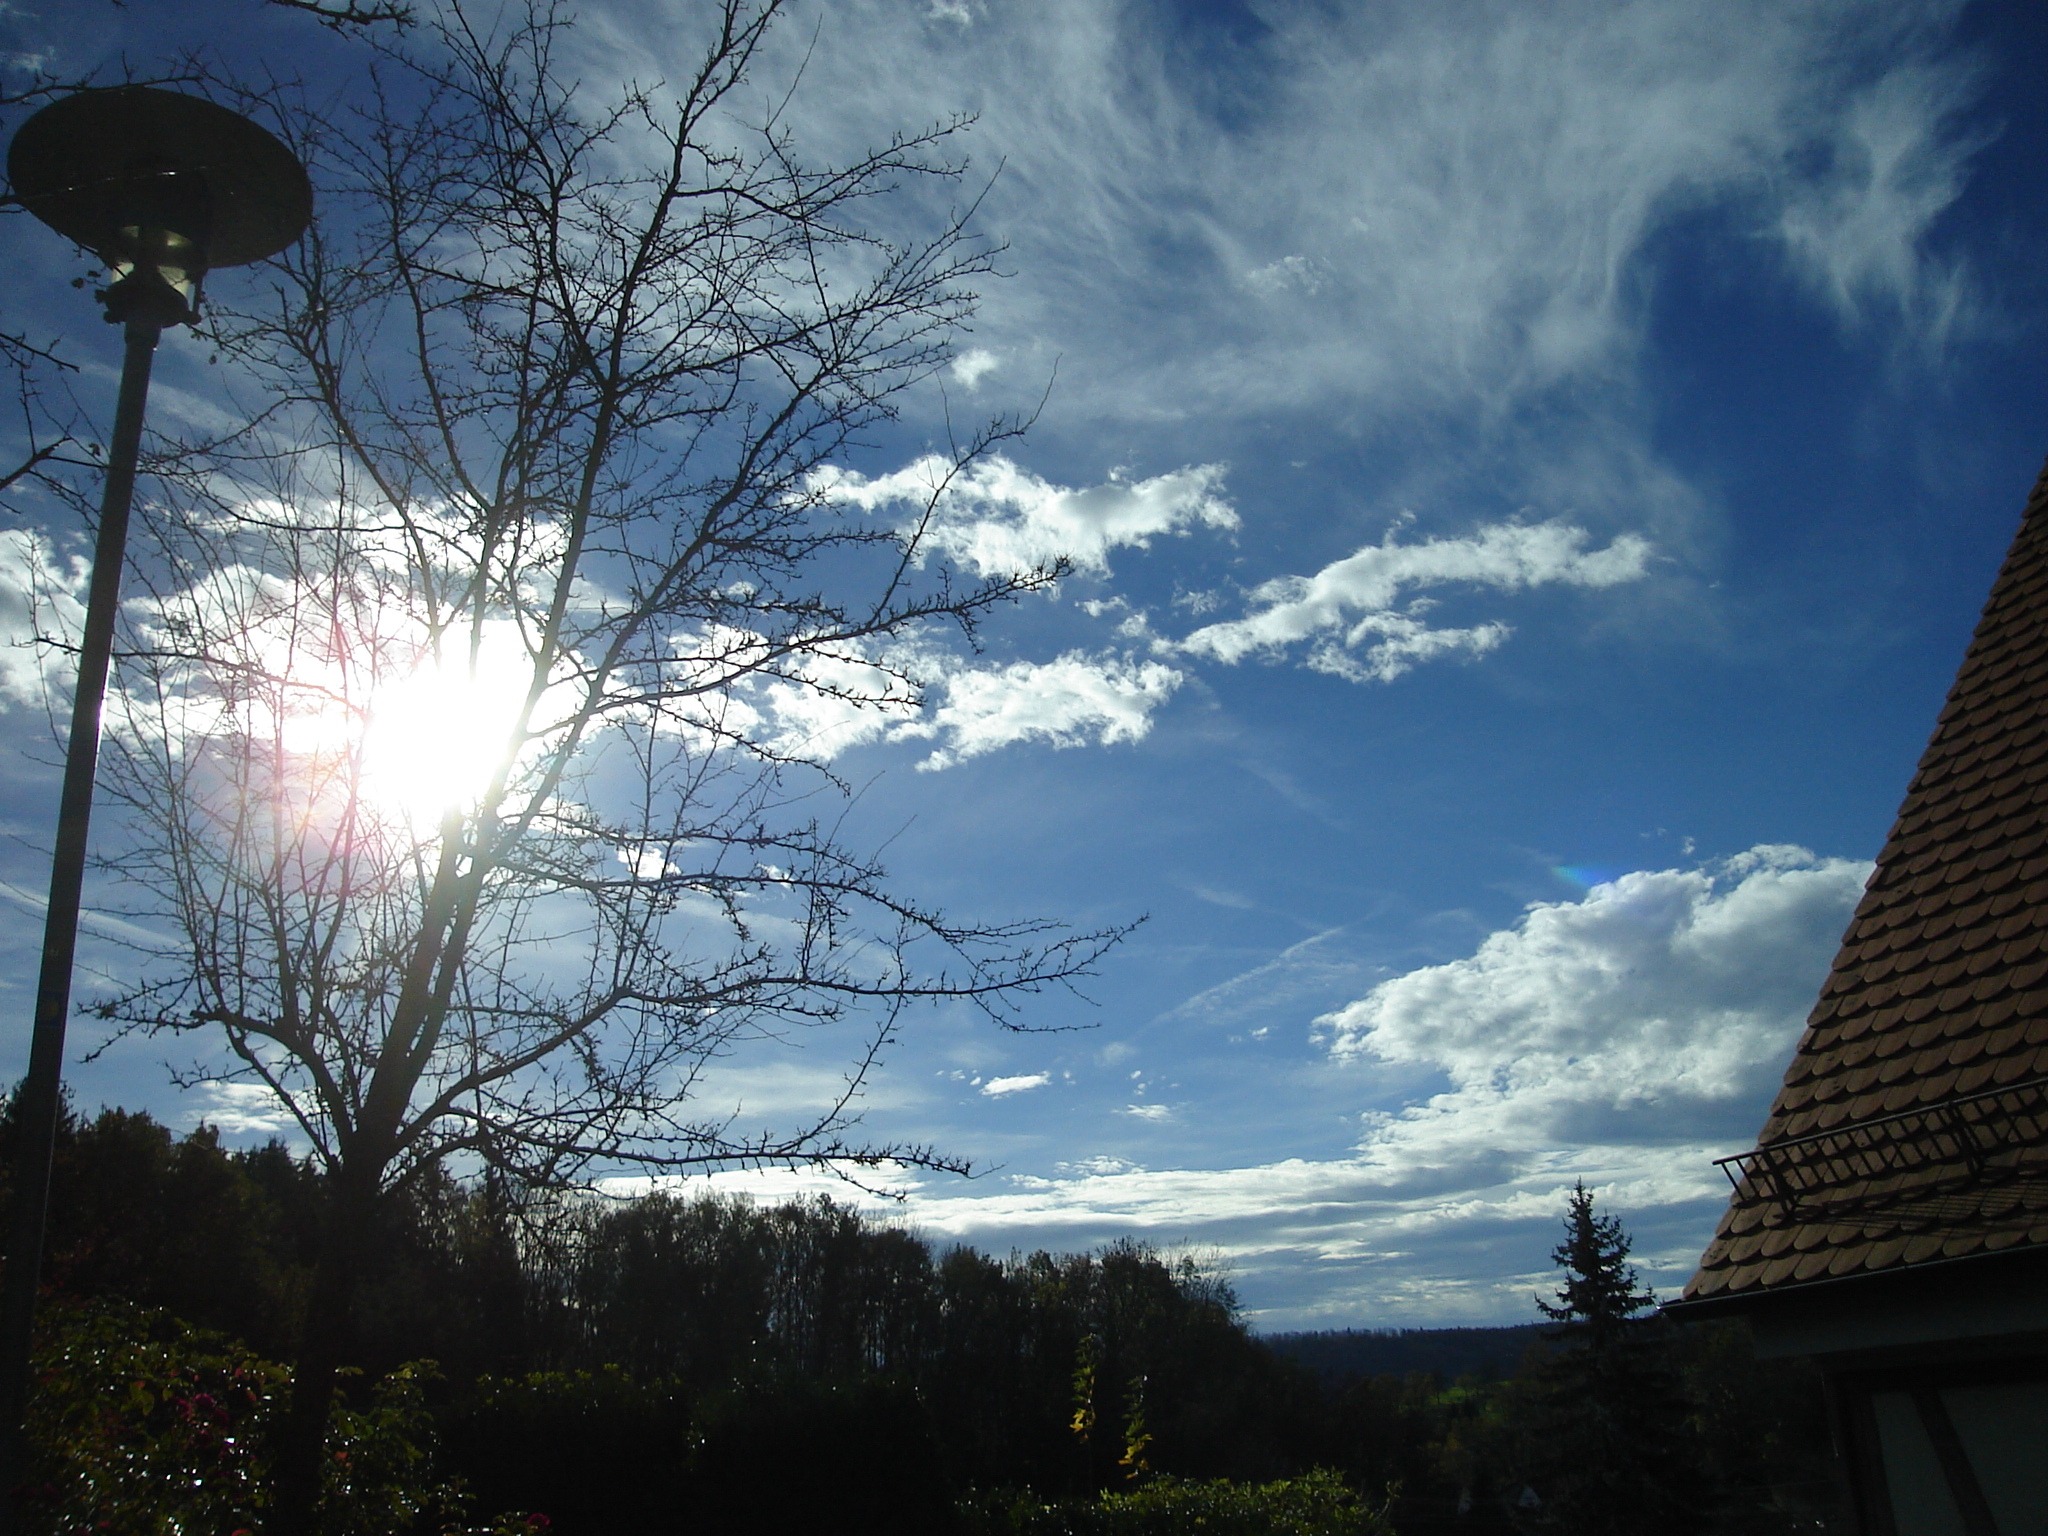
tree, cloud, plant, sky, sun, sunset, sunlight, morning, flower, dusk, bush, evening, reflection, autumn, clouds, beautiful, sunbeam, ambience, meteorological phenomenon